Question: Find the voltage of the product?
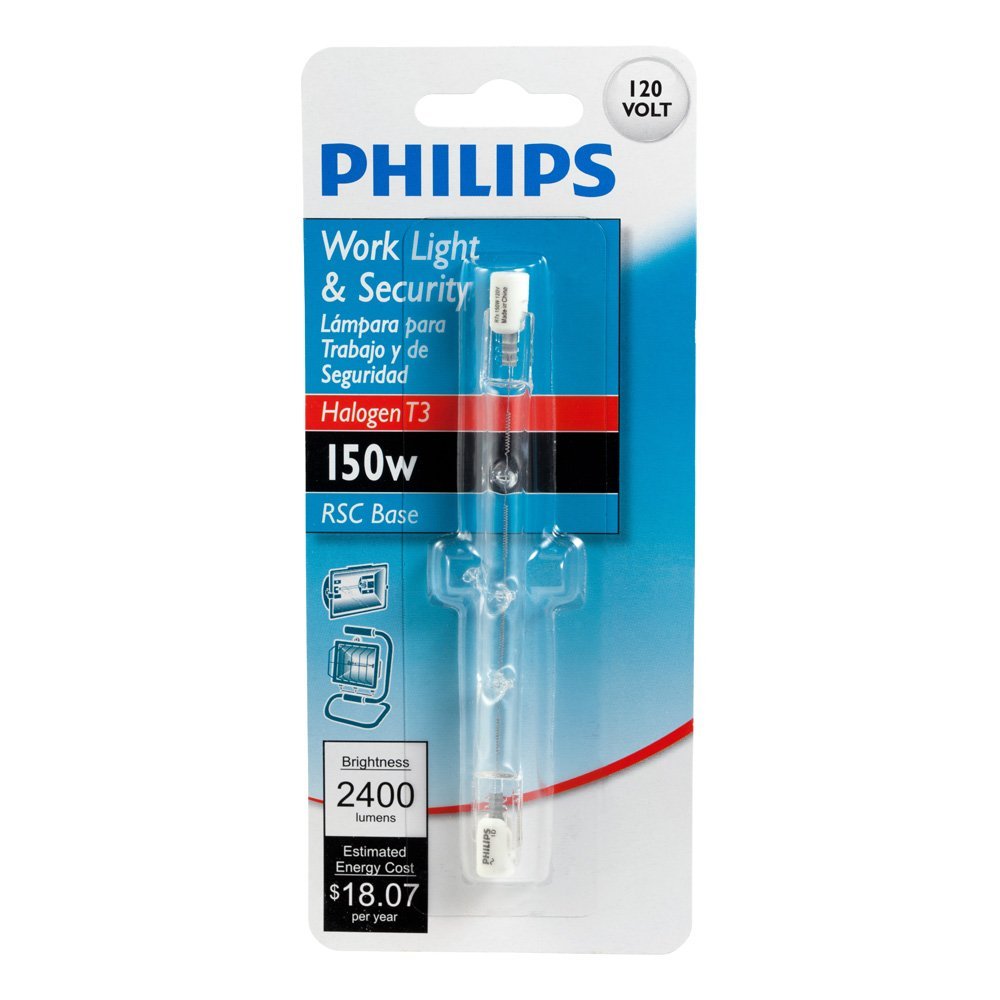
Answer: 120.0 volt